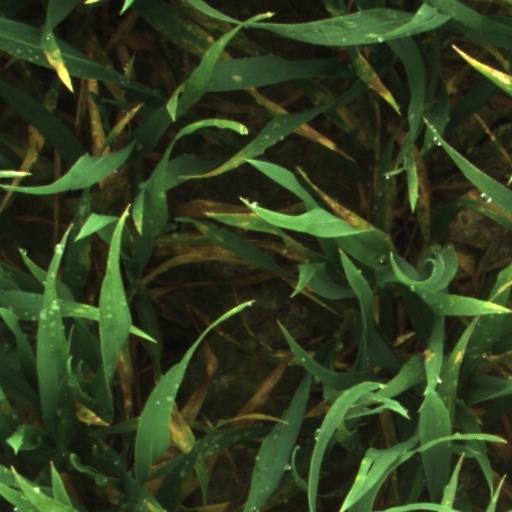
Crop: wheat